University City of the National University of San Marcos

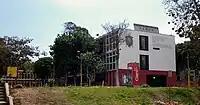
Exterior view of the Residence of the "University City". Currently, there are 102 low-income and provincial students.

The Residence of the University City is located in the main campus, between the University Avenues and Venezuela. It houses male and female students; provincial of the coast, mountain range and jungle of Peru; of all specialties. This residence currently houses 101 students.